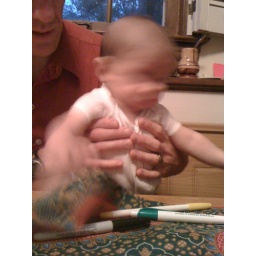
But the tablecloth and red coffee cup win in the end